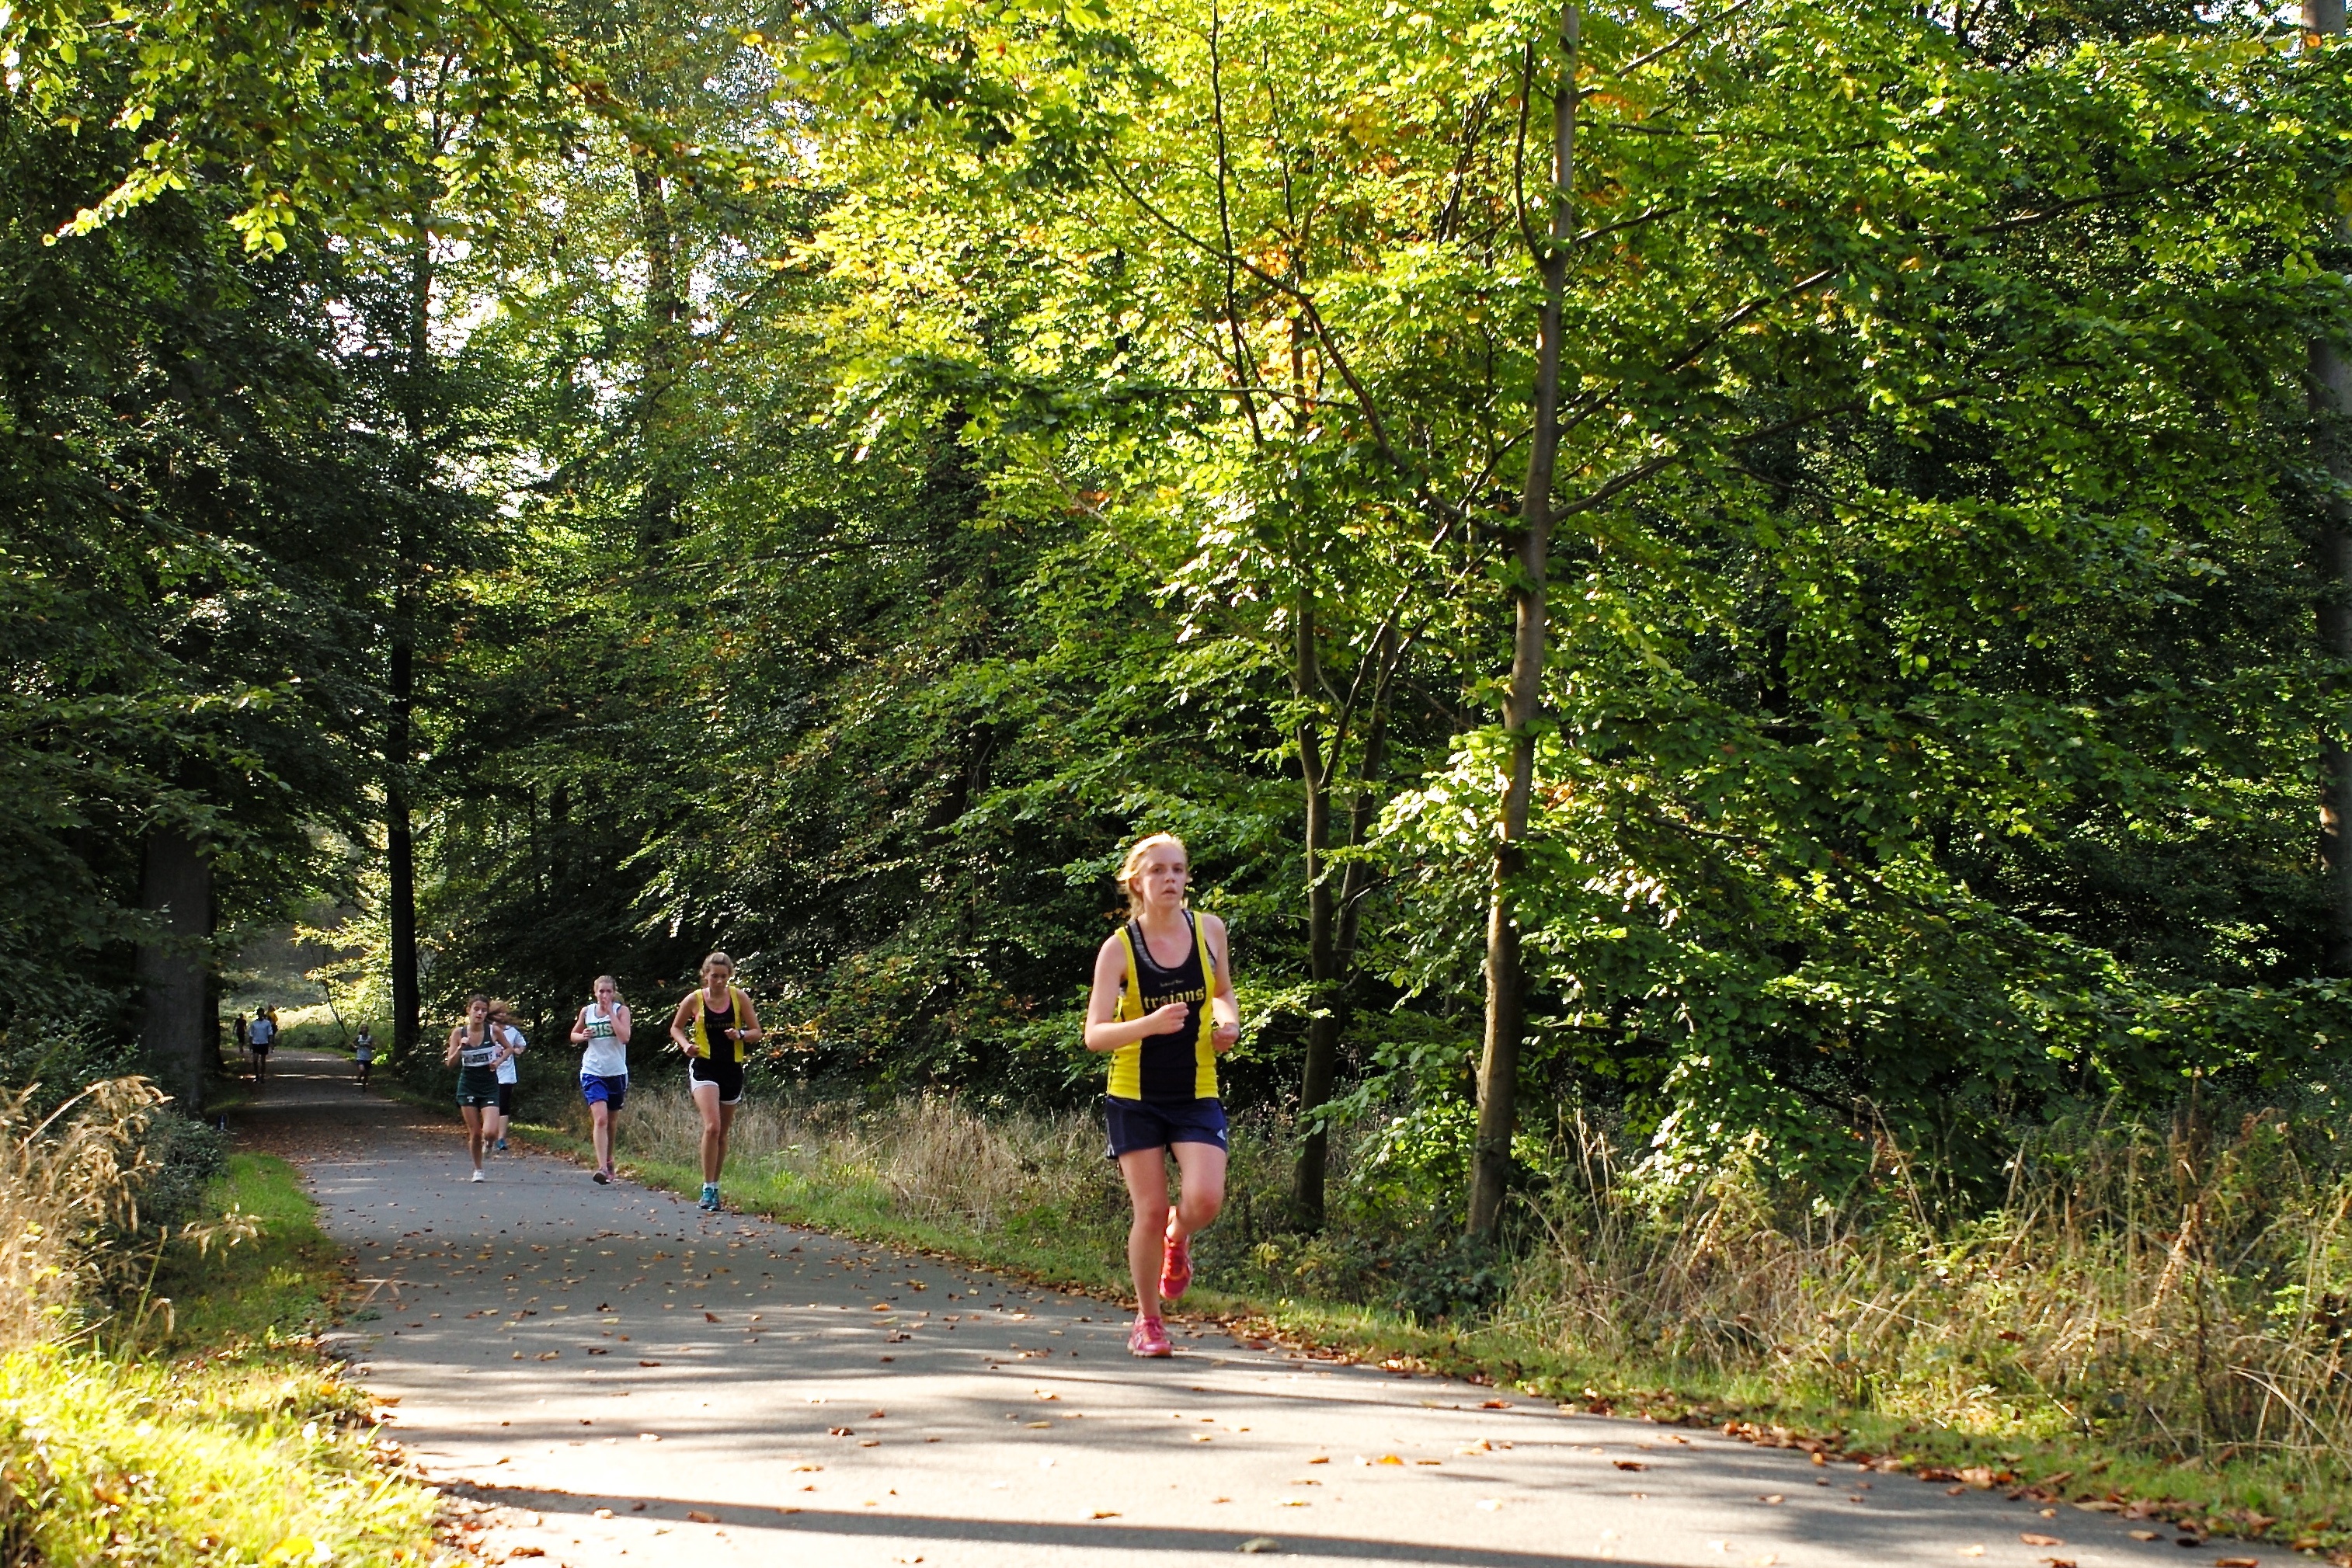
trail, running, run, country, recreation, europe, jogging, cross, ash, belgium, race, competition, hague, girls, brussels, m, american, sports, school, runners, 28, endurance, leica, 240, summicron, varsity, meet, xc, isb, juniorvarsity, physical exercise, outdoor recreation, human action, endurance sports